Rachel Zoe

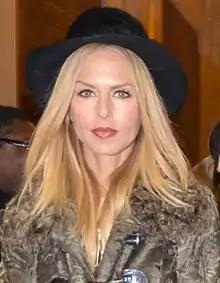
Zoe in February 2012

Rachel Zoe Rosenzweig (born September 1, 1971) is an American fashion designer, businesswoman and author who rose to prominence as a celebrity wardrobe stylist. She has been credited with the creation of "the boho-meets-rock chic look that came to define a new breed of Hollywood ‘it’-girls who were as adept at setting trends as they were at causing trouble" in the mid-2000s. Describing her signature look to "Vogue" magazine, Zoe said: "It's very 60s to 70s glamour. It's Mod meets Grecian. A lot of gold and a lot of bronze, shimmer and glamour, but relaxed glamour, very unstructured, bold accessories." Zoe's clients as a stylist have included Cameron Diaz, Kate Hudson, Kate Beckinsale, Debra Messing, Demi Moore, Liv Tyler, Joy Bryant, Molly Sims, Beau Garett, Eva Mendes, Paula Patton, Anne Hathaway, Jennifer Lawrence, Miley Cyrus, and Pauly Shore.